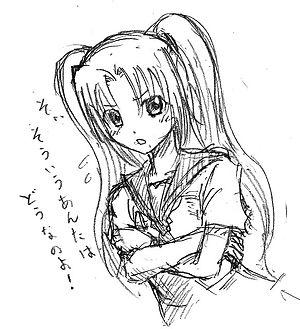
Tsundere est un terme japonais utilisé pour définir une personnalité qui est au premier abord distante, hautaine, voire pimbêche ou violente et qui devient affectueuse et tendre par la suite.